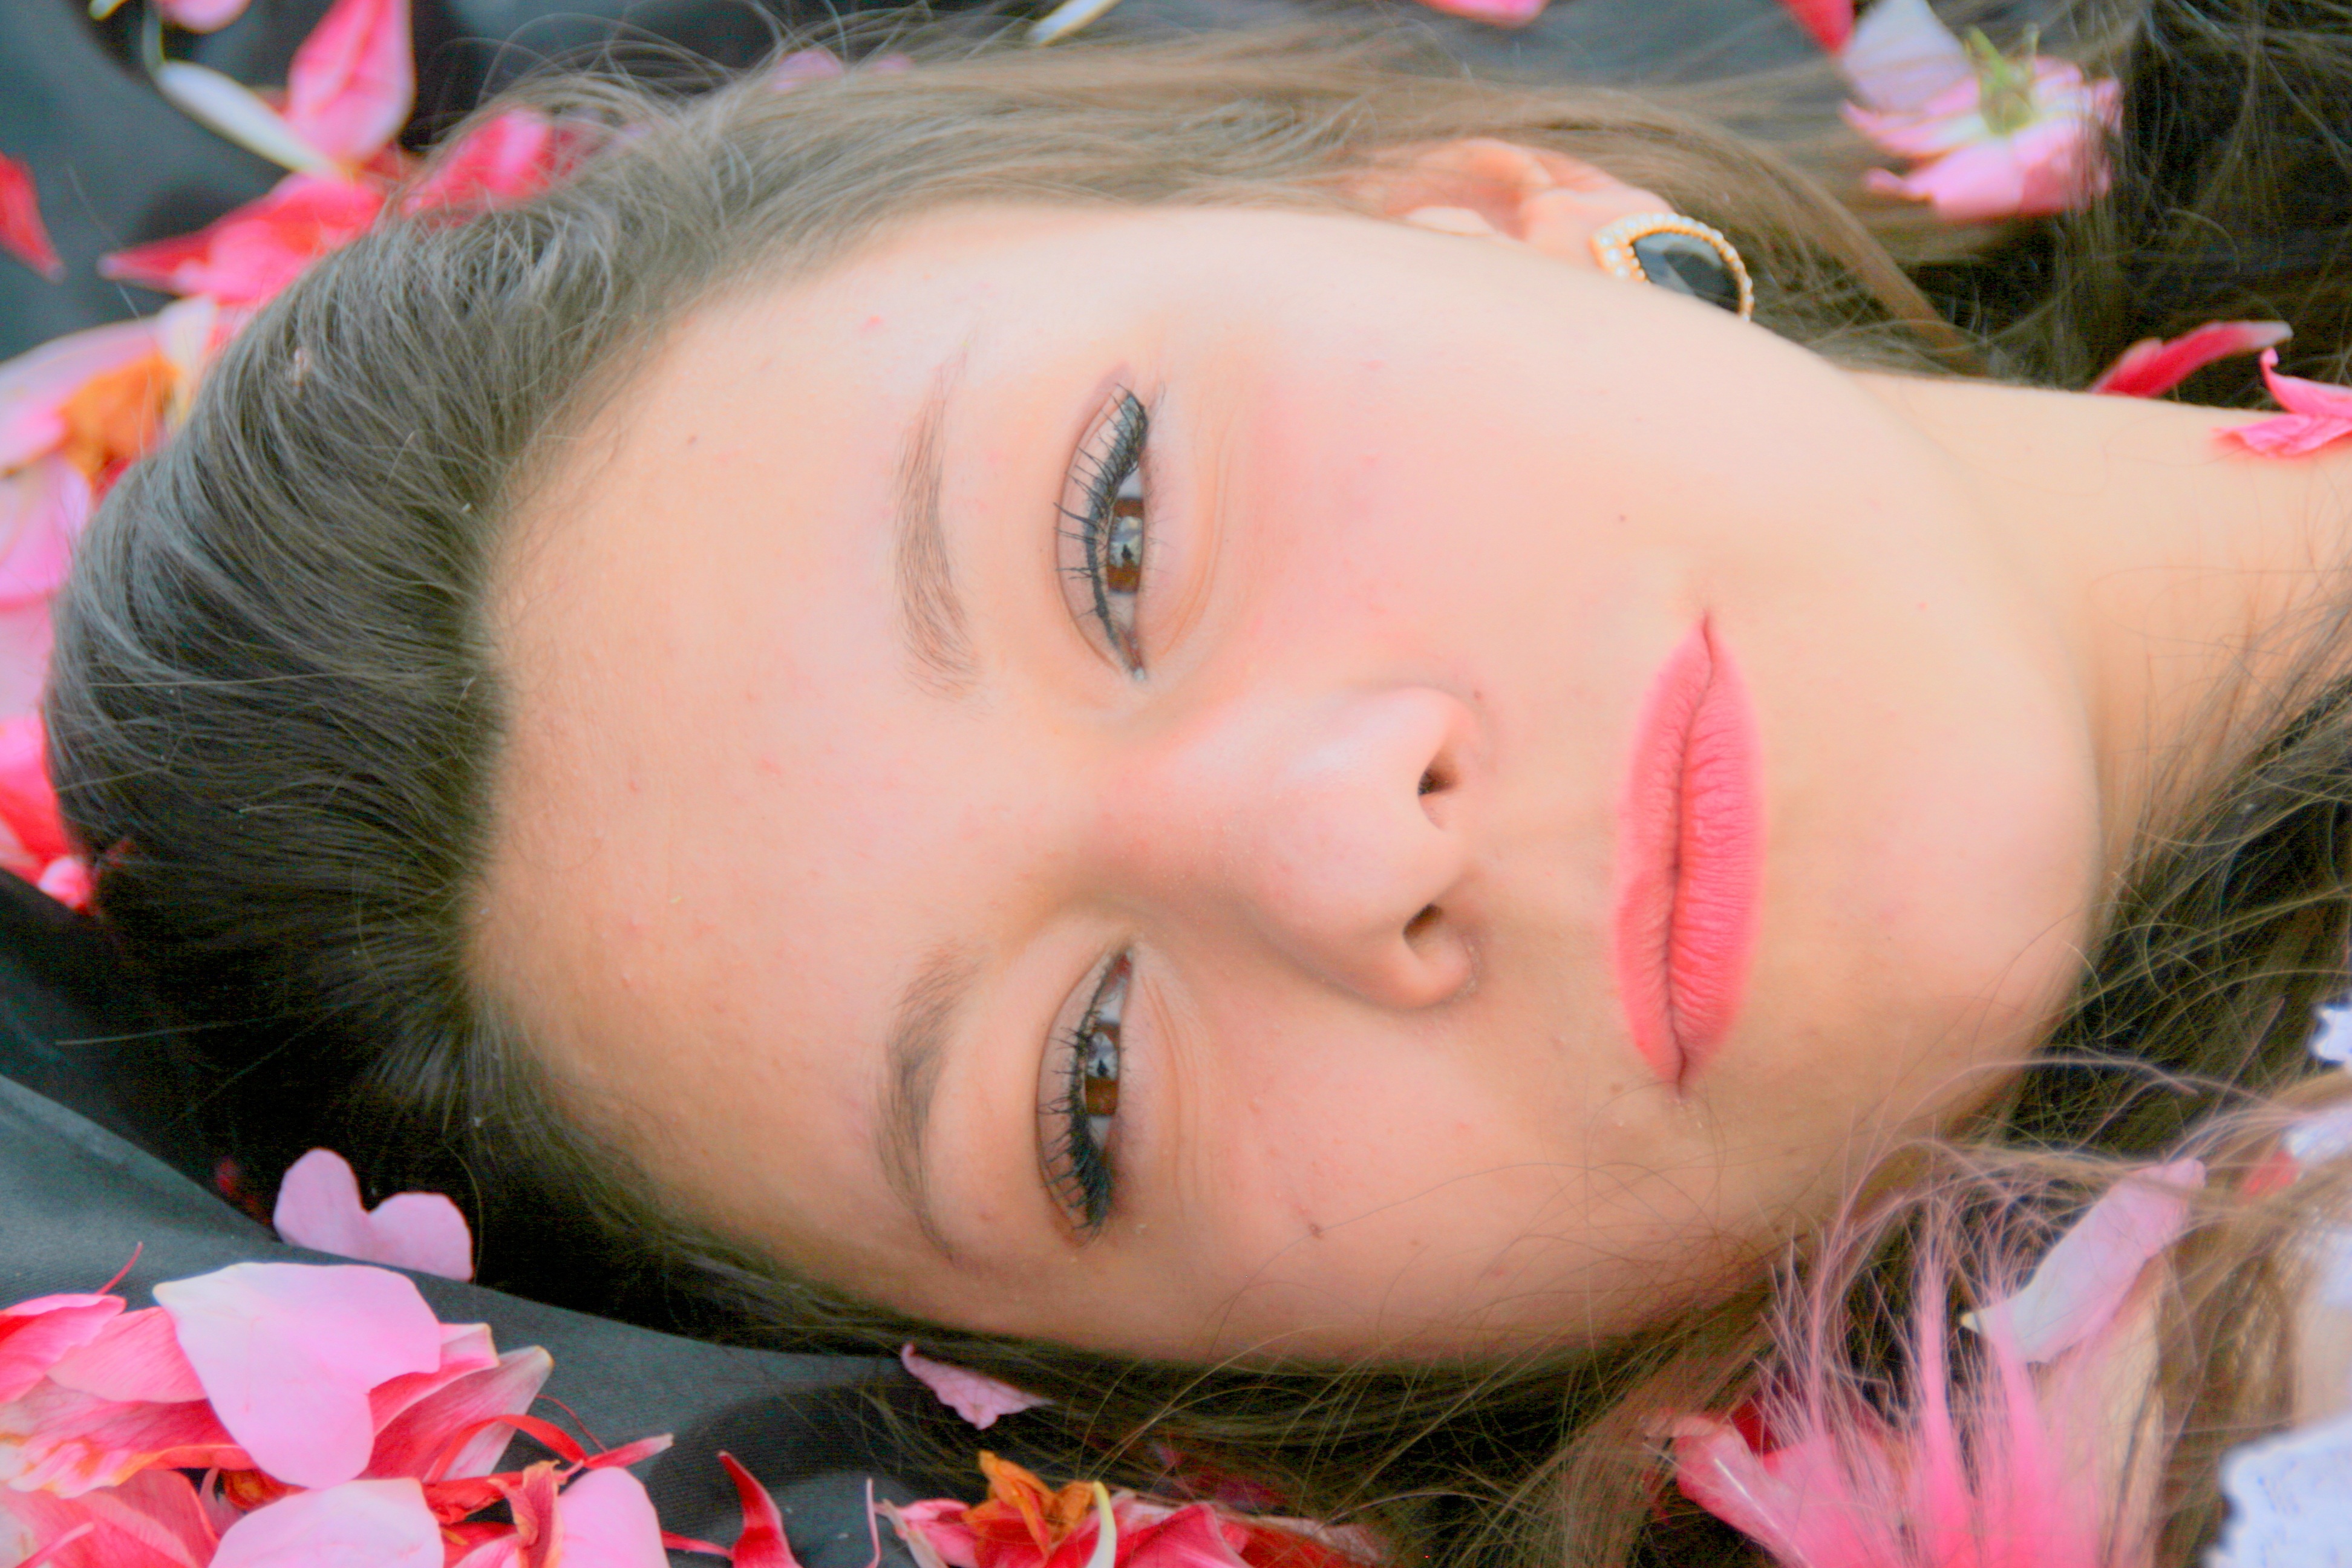
hand, person, girl, hair, photography, flower, portrait, model, red, color, child, lady, pink, lip, mouth, close up, human body, face, nose, petals, eye, head, skin, beauty, organ, sweetness, photo shoot